Alvis TC 108G

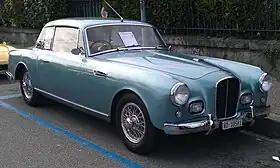
A 1957 car with body by Graber

The Alvis TC 108G is a British sporting car made by Alvis cars between 1956 and 1958. Coachbuilders Graber of Switzerland had produced some bodies for the TC21 that were much more up to date than the standard offering built for Alvis by Mulliners (Birmingham).